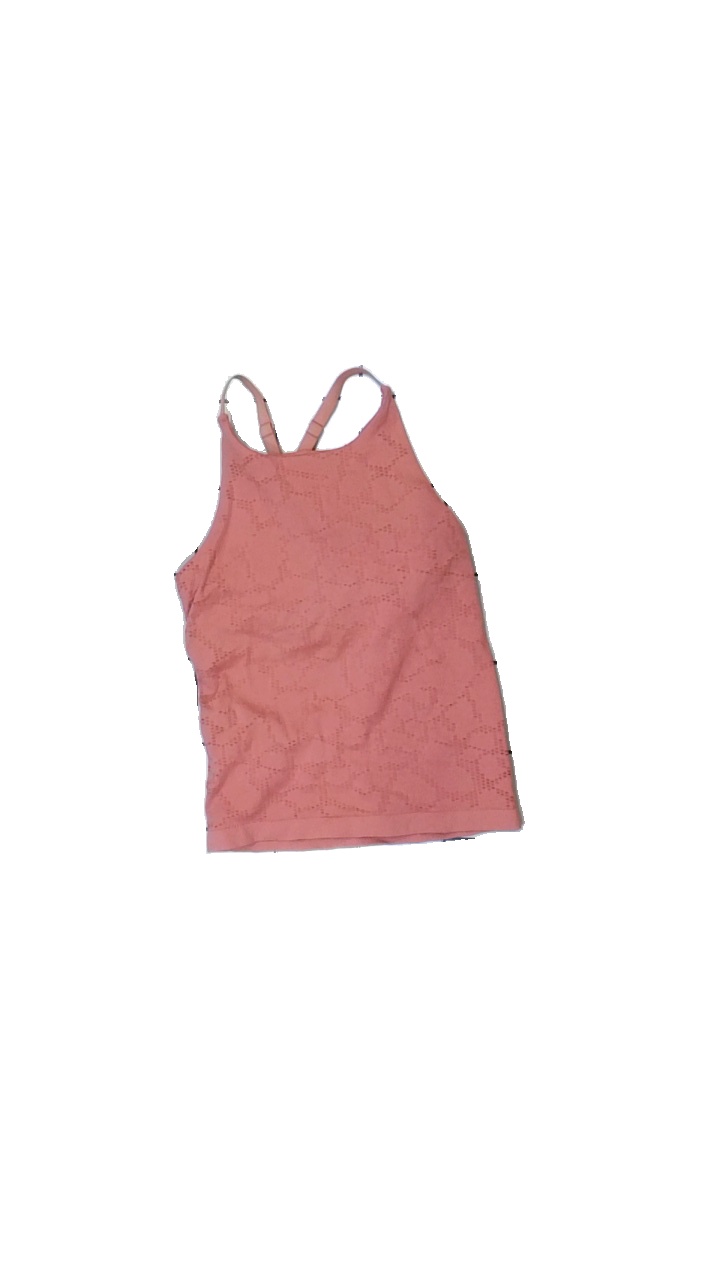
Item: Top (Ladies)
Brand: Casall
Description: Sleveless top
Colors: Pink
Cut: Tight
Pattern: Other
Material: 100% Nylon
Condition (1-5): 5
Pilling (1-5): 5
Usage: Reuse
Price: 50-100